Science and technology in Israel

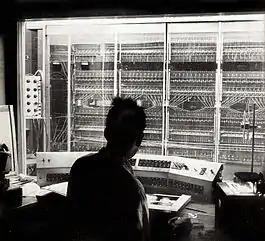
WEIZAC in 1954, the first modern computer in the Middle East

In 1912, the first cornerstone of the Technion - Israel Institute of Technology was laid at a festive ceremony in Haifa, which was then occupied by the Ottoman Empire. The Technion would become a unique university worldwide in its claim to precede and create a nation. As Jews were often barred from technical education in Europe, the Technion claims to have brought the skills needed to build a modern state.